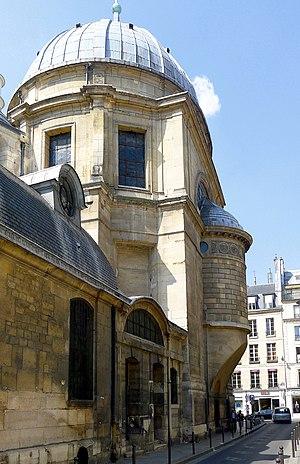
Eglise Saint-Sulpice (chapelle, vue extérieure) - Paris VI"
L'église Saint-Sulpice est une église paroissiale catholique située dans le quartier de l'Odéon, dans le 6ᵉ arrondissement de Paris.